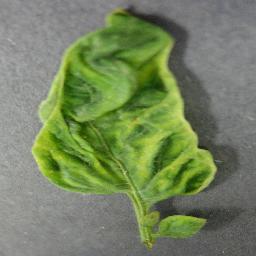
Label: Tomato___Tomato_Yellow_Leaf_Curl_Virus